Rudolf I, Duke of Saxe-Wittenberg

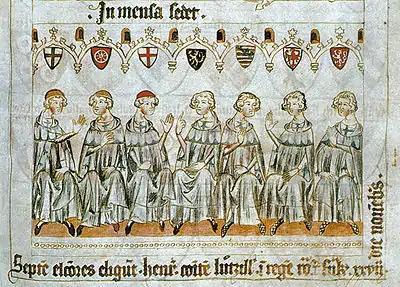
Imperial election of 1308: the Seven Electors voting for Henry, Rudolf (3rd from right) wielding the Saxon vote ("Codex Balduini Trevirorum", c. 1340)

In 1302, Rudolf finally assumed the rule over Saxe-Wittenberg himself. Initially, he was anxious to further strengthen the country's sovereignty. To achieve this, he first of all had to make his Saxe-Lauenburg relatives, John II, Eric I, and Albert III agree that he, and not his eldest cousin John II, had inherited his father's rank as Saxon elector. Of great importance was Rudolf's vote in the Imperial election of 1308, upon the assassination of his uncle Albert I of Habsburg. After some time of back and forth negotiations, Count Henry of Luxembourg was elected on 27 November 1308. Duke Rudolf I voted for Henry and also assisted him by providing money and troops, earning him the goodwill of the newly elected emperor.